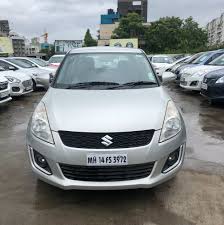
Label: noambulance